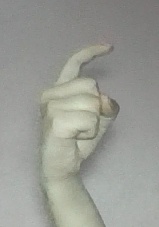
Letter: ra